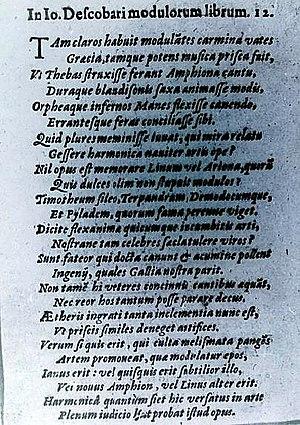
Epigramme pour Jean Escobar par Pierre Trichet, 1635
Jean [Juan ?] Escobar est un prêtre et compositeur, probablement d'origine espagnole ou portugaise, actif à Bordeaux autour de 1620. Il a publié un livre de motets en musique, toujours pas retrouvé.